Razadarit

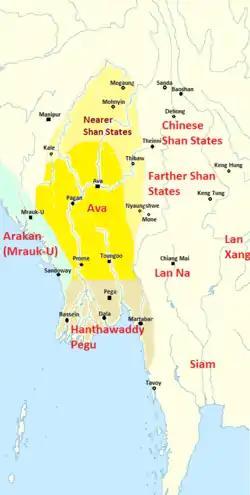
Approximate political map of Burma 1450

Just two months after Minkhaung's death, December 1421, Razadarit suddenly died from a hunting accident. He had been catching elephants at the foot of the Pegu Yoma Hills north of Pegu before getting his leg caught in the rope, and receiving mortal injuries. He died on the way home at Kama Thamein Paik (near modern Payagyi). He was cremated there, and the remains were brought to Pegu where they were interred within a wooden stockade, reminiscent of ancient Pyu practices. He was 53 (in his 54th year).